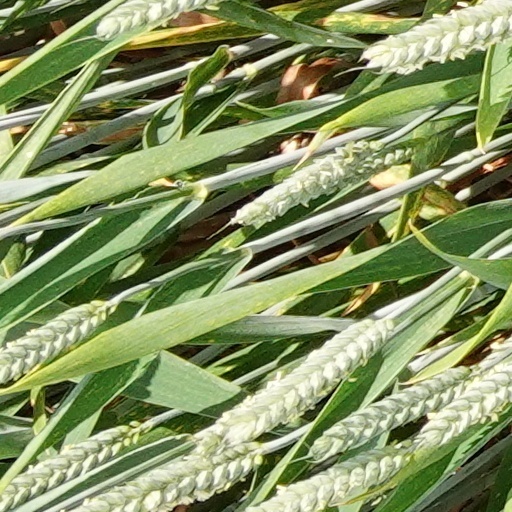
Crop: wheat